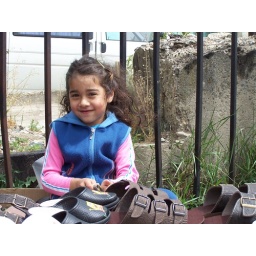
small Bayash girl selling slippers at the flea market in Prokuplje, southern Serbia